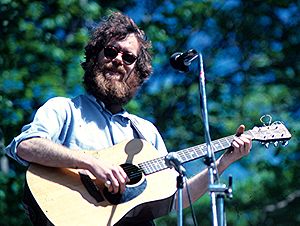
Loudon Wainwright III
Loudon Snowden Wainwright III er en amerikansk folkesanger, sangskriver, humorist og skuespiller.